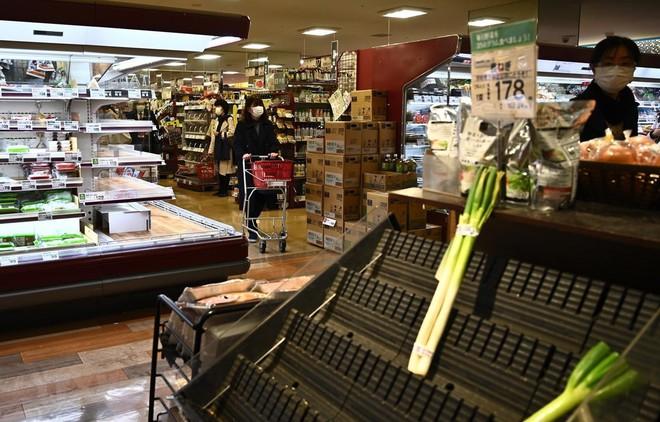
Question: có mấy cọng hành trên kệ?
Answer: có hai cọng hành trên kệ